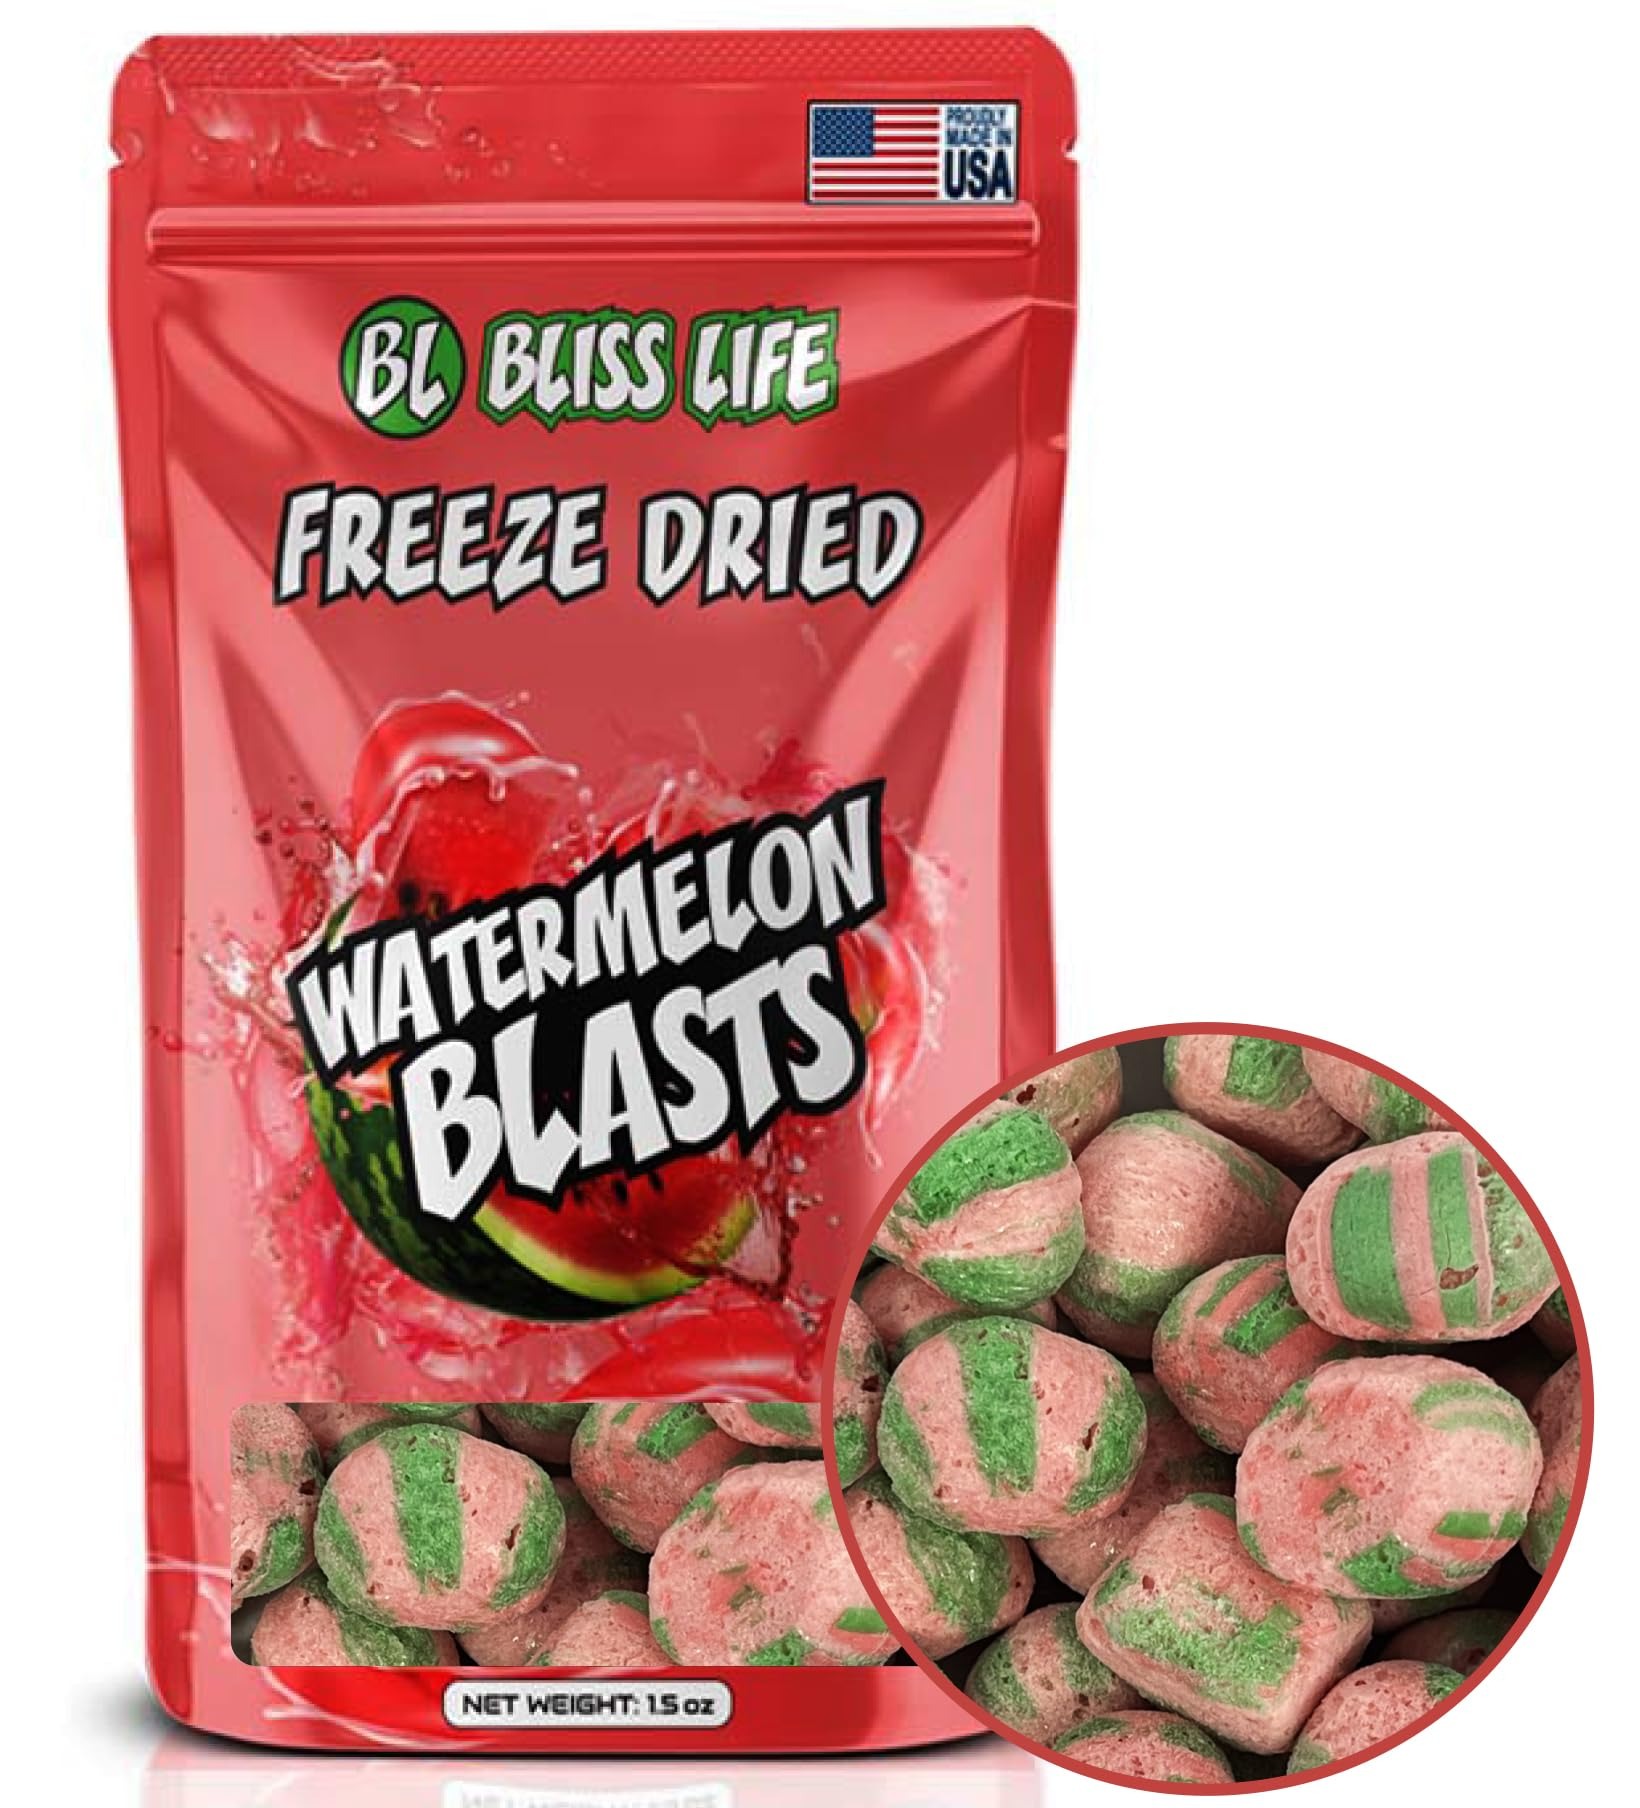
Item Name: Bliss Life Watermelon Freeze Dried Melon Fruit Candy from TikTok, ASMR Crunchy Candy, Spicy Sweet and Sour Kids Snacks, Unique Novelty Snack for Kids 1.5oz
Bullet Point 1: 𝗘𝘅𝗰𝗶𝘁𝗶𝗻𝗴 𝗡𝗲𝘄 𝗙𝗹𝗮𝘃𝗼𝗿𝘀 - Indulge in our five tantalizing options: Blueberry, Pineapple Reaper, Cinnamon, Watermelon, and Cotton Candy Blasts. Each burst with authentic fruit taste and irresistible sweetness.
Bullet Point 2: 𝗙𝗮𝘃𝗼𝗿𝗶𝘁𝗲 𝗛𝗲𝗮𝗹𝘁𝗵𝘆 𝗦𝗻𝗮𝗰𝗸𝘀 - These bite-sized wonders are packed with real fruit goodness. High in vitamins and minerals, Blasts offer a smart way to satisfy your sweet tooth anytime, anywhere.
Bullet Point 3: 𝗠𝗲𝗹𝘁-𝗶𝗻-𝗬𝗼𝘂𝗿-𝗠𝗼𝘂𝘁𝗵 𝗠𝗮𝗴𝗶𝗰 - Experience pure bliss as each Blast dissolves on your tongue like cotton candy. Our 1.5 oz packs are perfect for on-the-go snacking at work, school, or leisure.
Bullet Point 4: 𝗣𝗿𝗼𝘂𝗱𝗹𝘆 𝗠𝗮𝗱𝗲 𝗶𝗻 𝗨𝗦𝗔 - While competitors rely on cheap, overseas candies, we freeze-dry our custom flavors right here in Florida. Enjoy premium quality and support local production with every delightful bite.
Bullet Point 5: 𝗨𝗻𝗳𝗼𝗿𝗴𝗲𝘁𝘁𝗮𝗯𝗹𝗲 𝗚𝗶𝗳𝘁 - Surprise loved ones with this unique treat. Bliss Life Blasts are sure to delight family and friends, offering a taste experience that's refreshingly different from ordinary candies.
Product Description: Bliss Life Blasts Bite-Sized Candies of Real Fruit Indulge in a burst of pure fruit delight with our Bliss Life Blasts. These bite-sized wonders are crafted from real fruit, freeze-dried to perfection right here in the USA. Available in five exciting flavors: Blueberry, Pineapple Reaper, Cinnamon, Watermelon, and Cotton Candy. Each 1.5oz pack is perfect for snacking on-the-go, at work, or anytime you crave a sweet treat. Nature's Goodness in Every Bite Experience the magic of real fruit transformed into a melt-in-your-mouth candy. Packed with vitamins and minerals, Bliss Life Blasts offer a healthier alternative to traditional sweets. Premier Quality, Made in the USA While others opt for cheap, overseas production, we take pride in freeze-drying our custom flavors in Florida. Our commitment to quality ensures you enjoy the freshest, most flavorful fruit candies available. Unique Custom Candy Prepare for a unique sensory experience as each Blast dissolves on your tongue like cotton candy. The light, airy texture combined with intense fruit flavor creates a truly memorable snacking moment. It's a treat that engages all your senses and leaves you craving more. Perfect Gift for Every Occasion Surprise someone special with the gift of Bliss Life Blasts. Whether for birthdays, holidays, or just because, these unique candies are sure to delight. Watch faces light up as friends and family discover the joy of real fruit transformed into an extraordinary treat. Choose Yours We're confident you'll love Bliss Life Blasts. We're committed to ensuring your snacking experience is nothing short of blissful. Many customers return to stock up on their favorite flavors o
Value: 1.5
Unit: Ounce

Price: 6.96